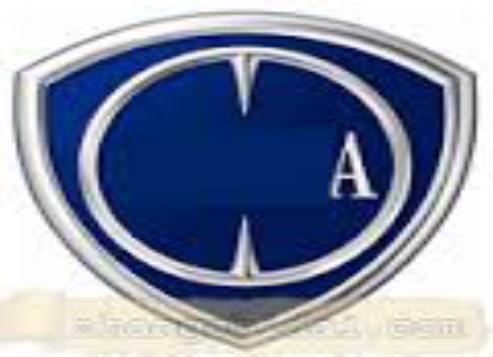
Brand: Lancia
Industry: Transportation